Claude Lorrain

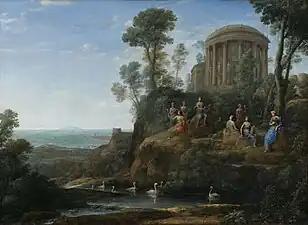
"Apollo and the Muses on Mount Helicon" (1680) Museum of Fine Arts, Boston

As seen in his painting "The Embarkation of the Queen of Sheba", Claude was innovative in including the Sun itself as a source of light in his paintings.